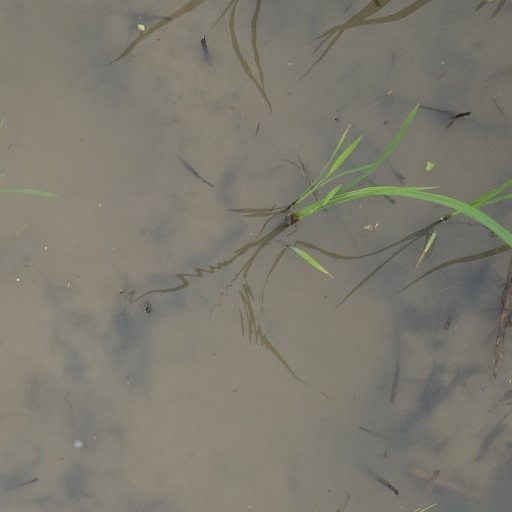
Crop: rice